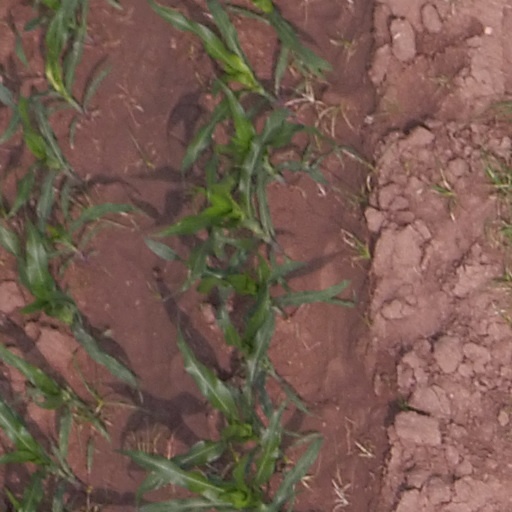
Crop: maize; corn